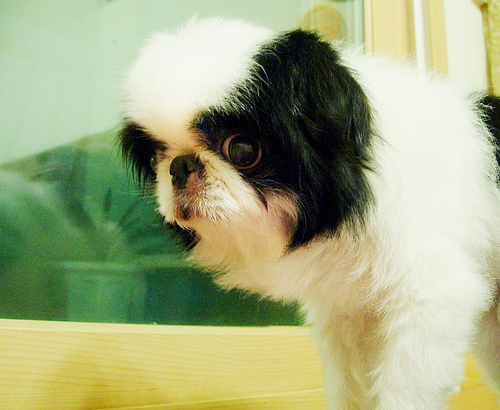
Animal: dog
Breed: japanese_chin